Orla Kiely

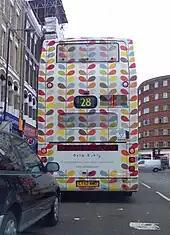
Kiely design work on the back of a London bus

Kiely has been described by "The Guardian" as "the Queen of Prints." Her designs have been used for a variety of objects, including kitchenware, stationery, furniture, wallpaper, a range of Citroën DS3 cars, and Pure Evoke Mio radios.